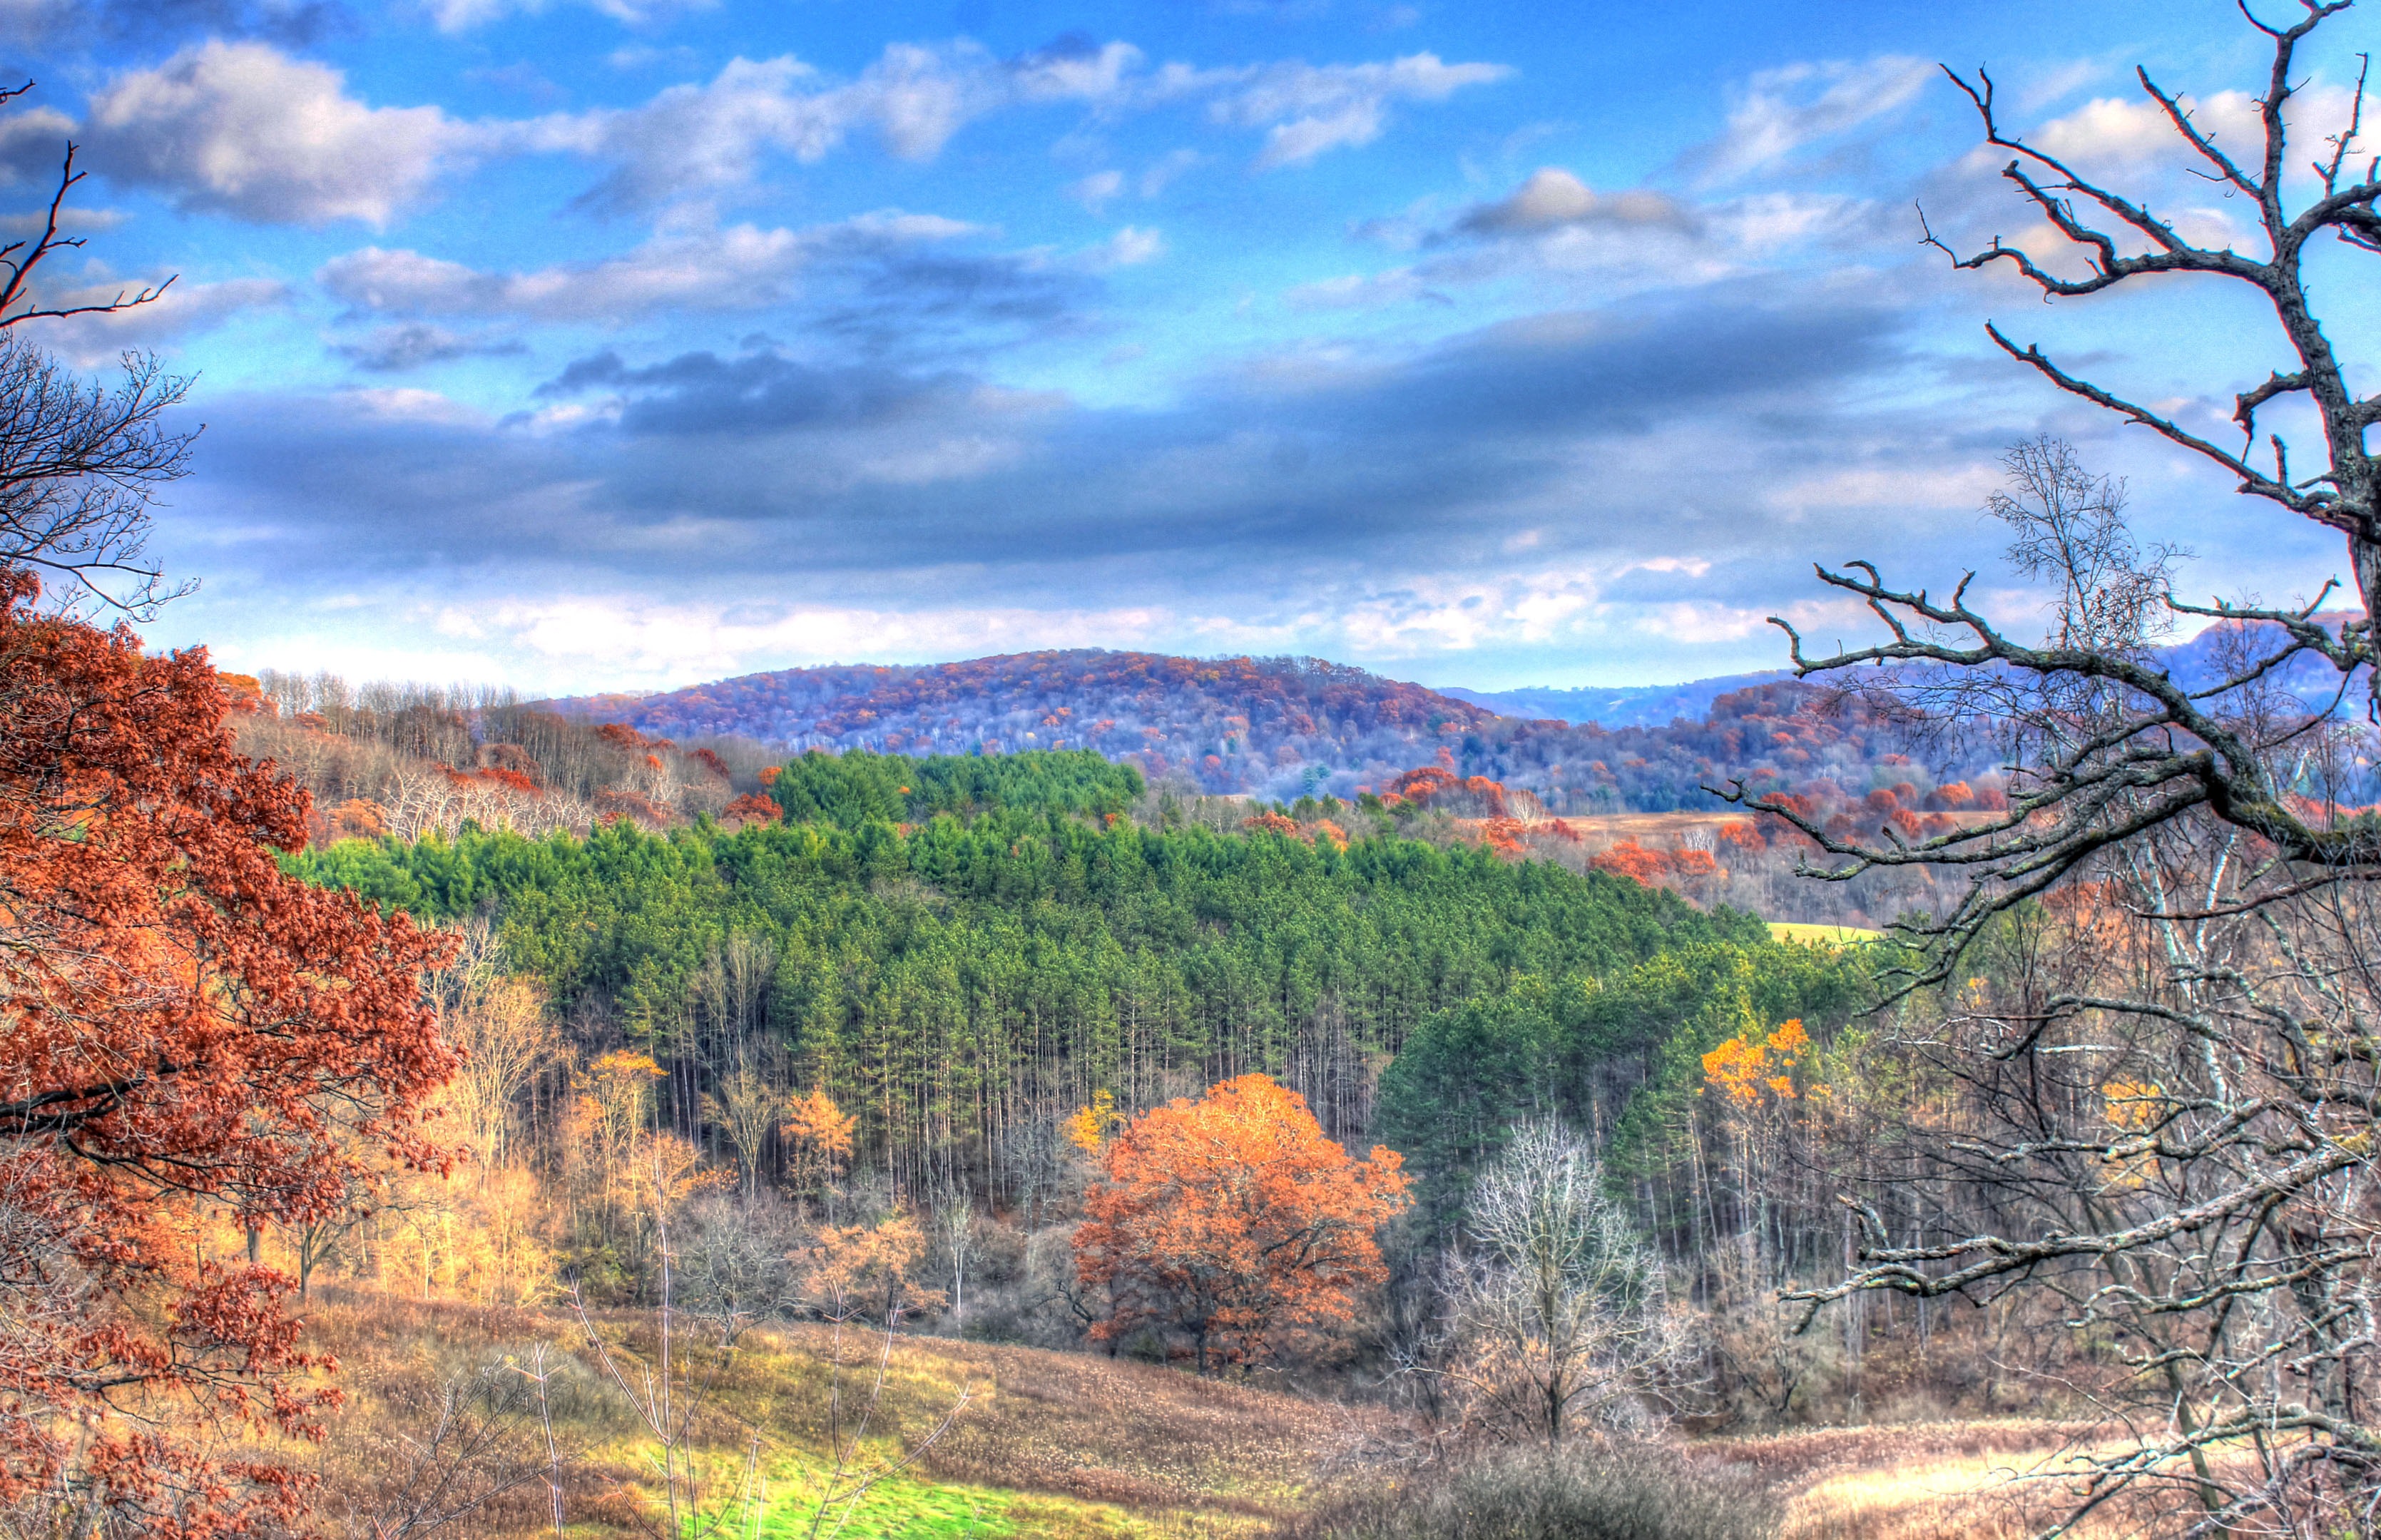
landscape, tree, nature, forest, wilderness, mountain, plant, sky, meadow, morning, leaf, flower, autumn, season, trees, colors, woodland, ecosystem, wisconsin, rural area, woody plant